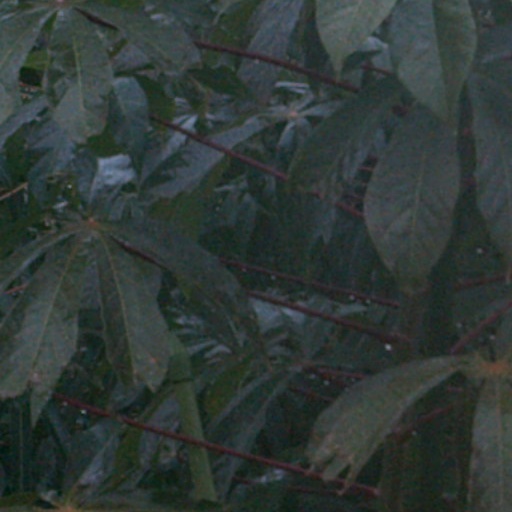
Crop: cassava